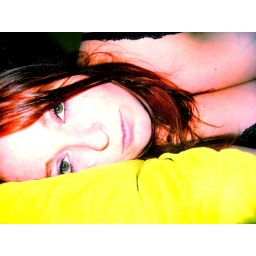
Um, the pillow brings out the green in my eyes....and the boobage from my bra.